Anban (film)

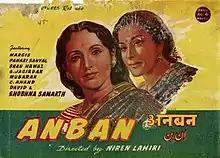

Anban is a 1944 Bollywood social film directed by Niren Lahiri. The film was produced by Bharat Productions, with the music by Gyan Dutt.